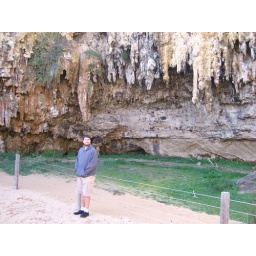
A photo taken for scale. Dugan had sand in his shoes and wasn't happy about it.